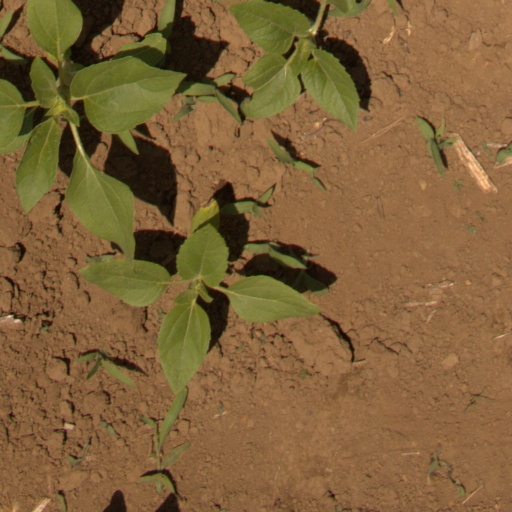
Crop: Jerusalem artichoke